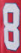
Number: 8